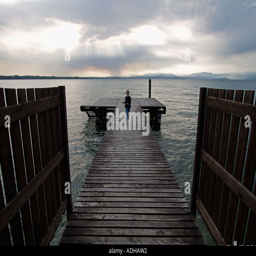
little girl running towards the camera on wooden pier